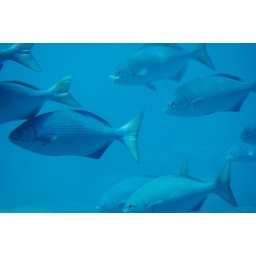
The fish look more brilliant under the water